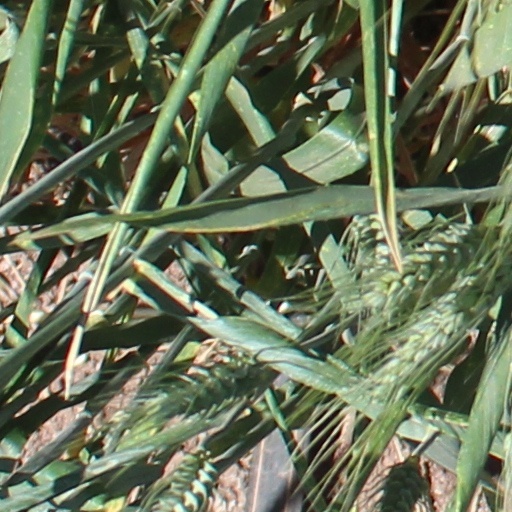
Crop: wheat